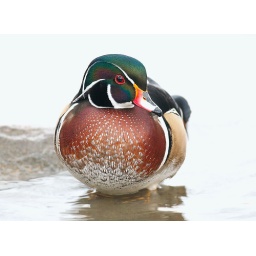
Wood duck in water high key 2